Fernside-Vacation House for Working Girls

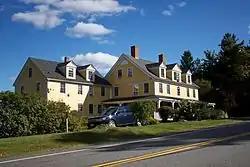

Fernside, or the Vacation House for Working Girls, is a historic former resort hotel at 162 Mountain Road in Princeton, Massachusetts. It is a complex of three buildings: its main house, a barn that was converted into a playhouse, and a two-car garage. The core of the main house is a Federal style house built in 1835 by Benjamin Harrington. The house was converted for use as a summer hotel around 1870, and in 1890 it was acquired by the Working Girls' Vacation Society as a place to provide summer recreation for city working women. It is around this time that wings were added to the house, and the barn was converted to a playhouse. The property was used by the Society until it was sold in 1989. The facility is now owned by McLean Hospital, who used it as a drug treatment center.